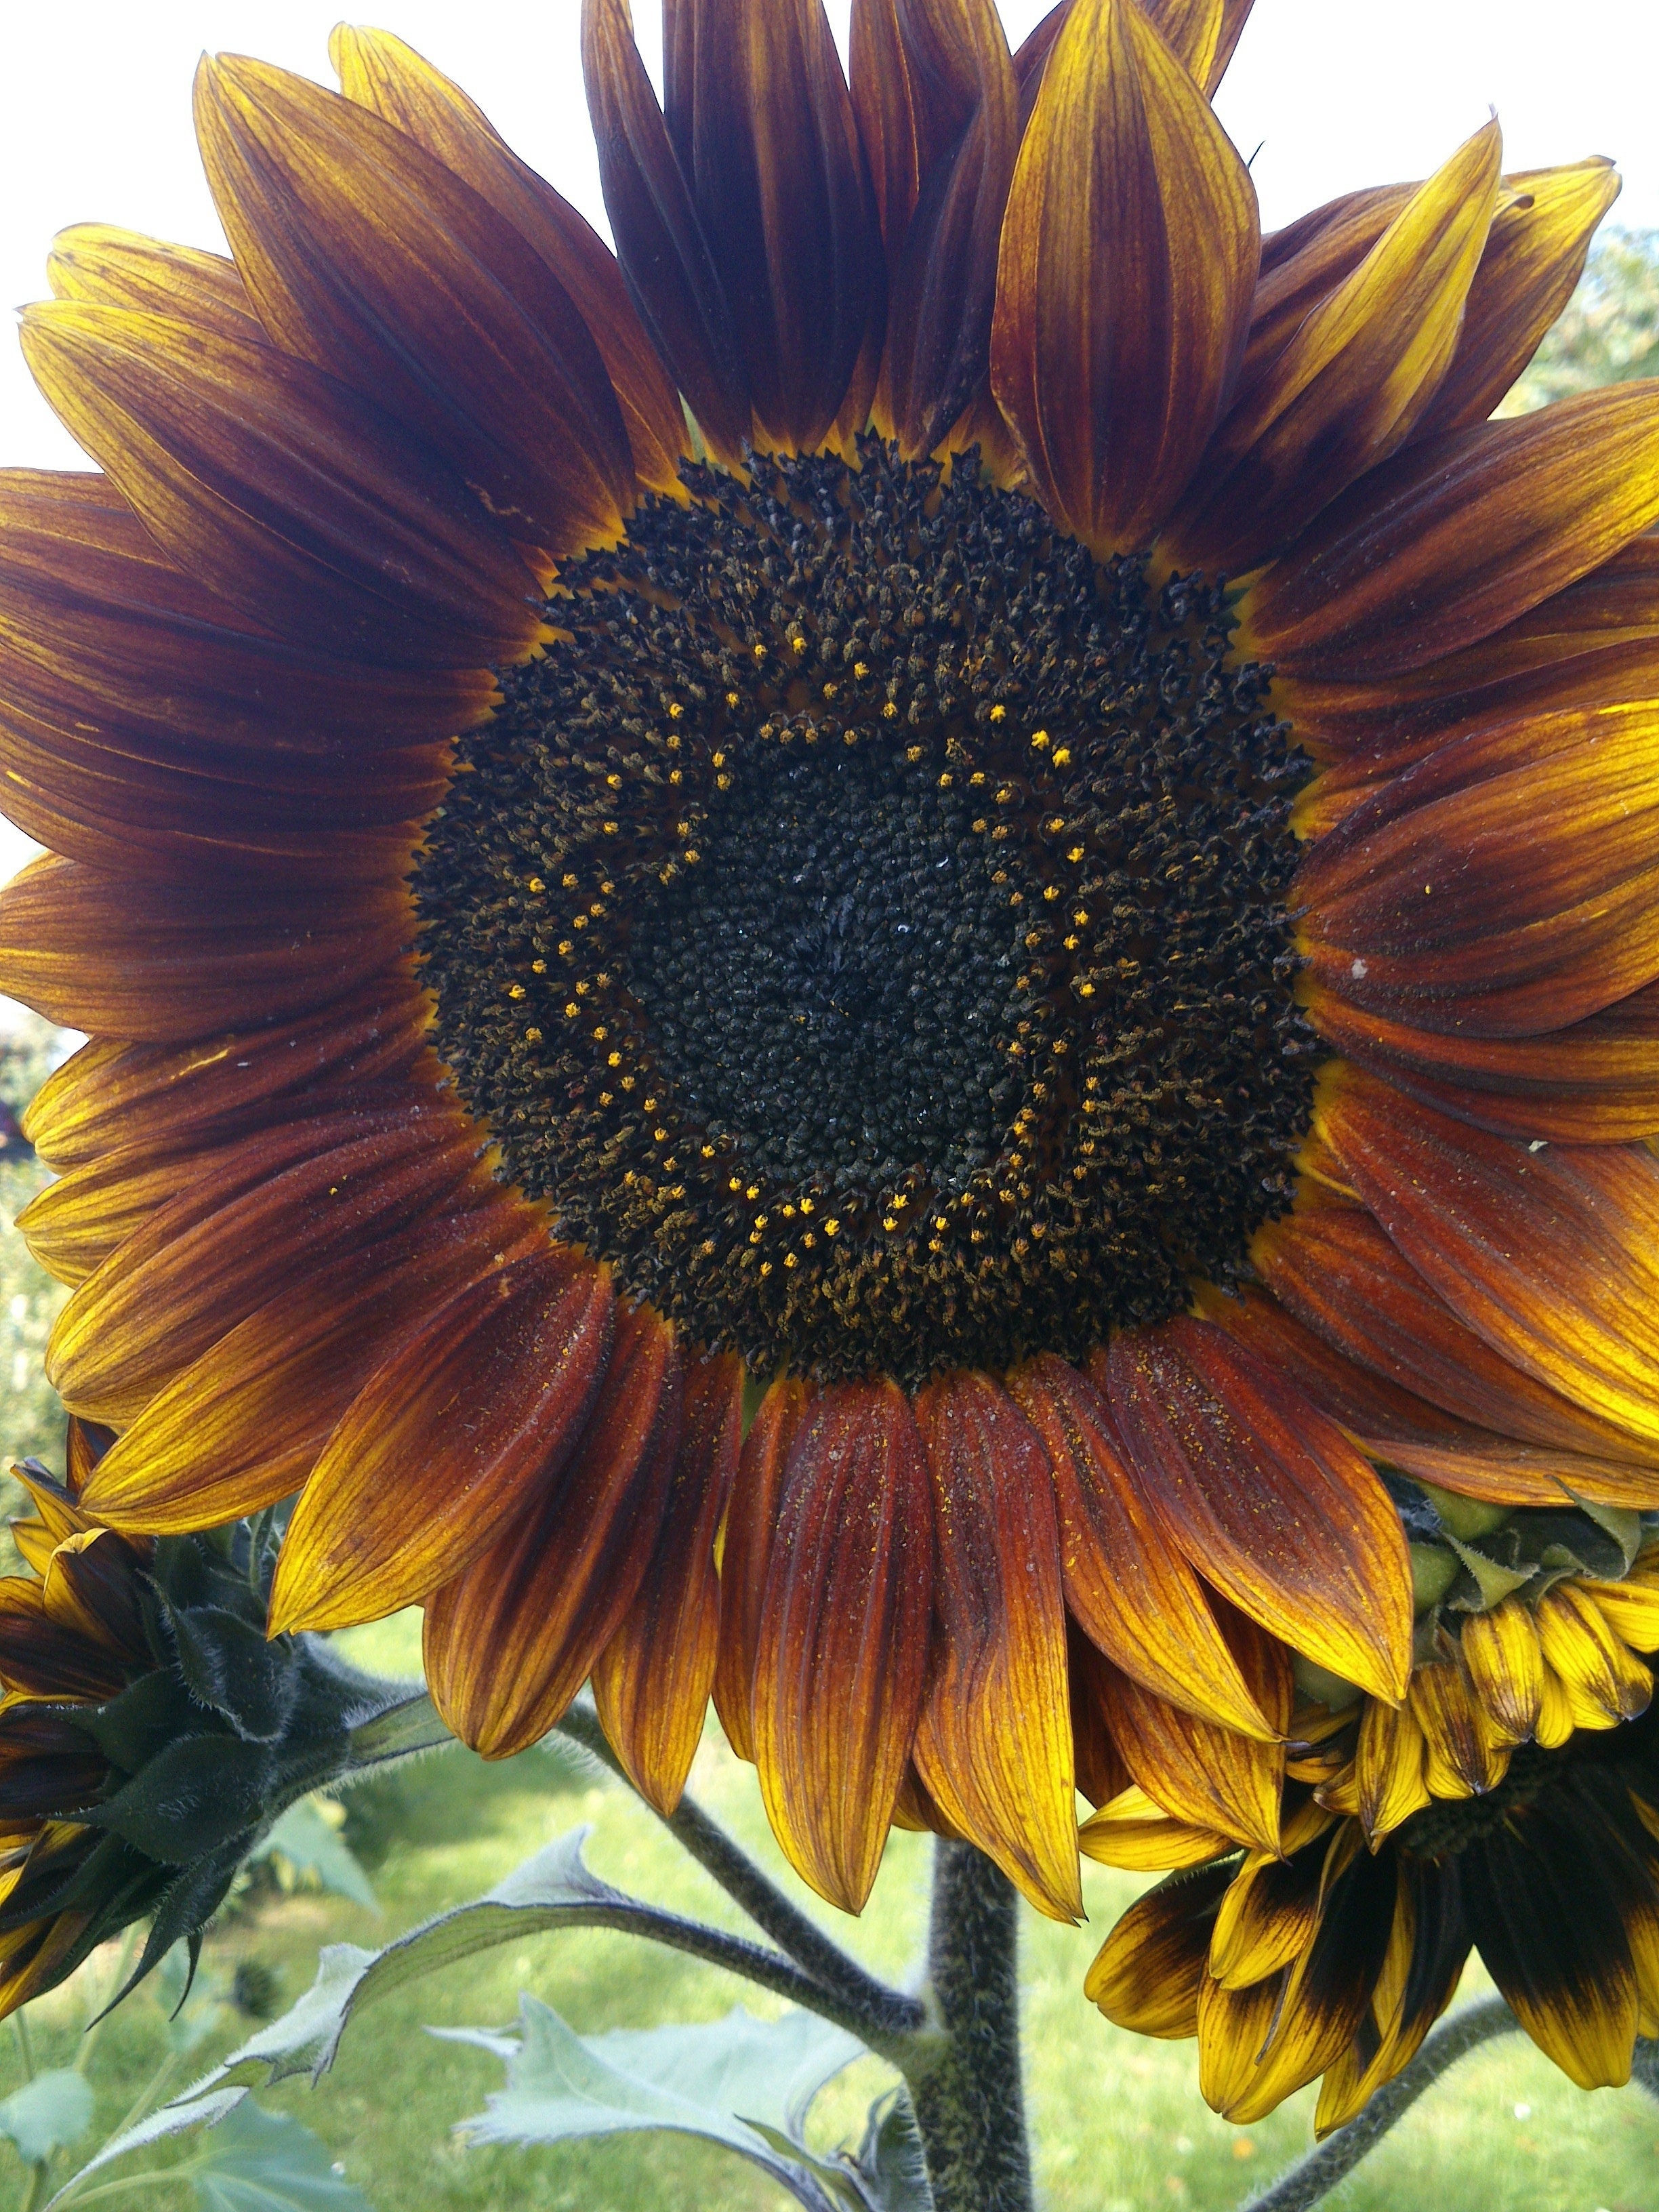
plant, flower, summer, yellow, garden, flora, sunflower, illustration, vegetarian food, flowering plant, daisy family, asterales, sunflower seed, plant stem, land plant